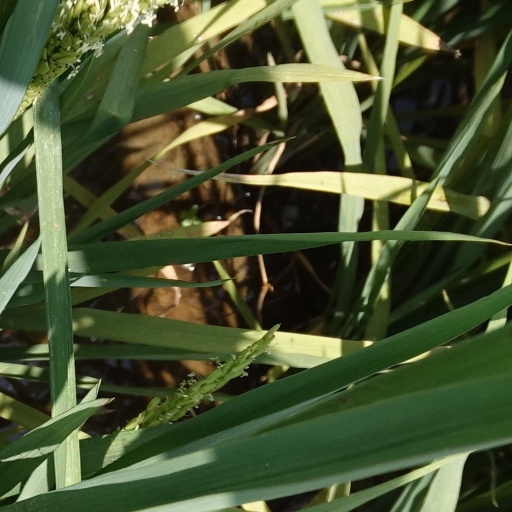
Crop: rice